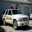
Label: automobile